Neil Leslie Webster

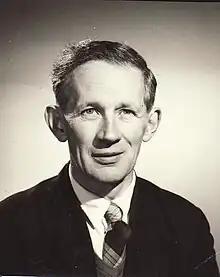
Neil Leslie Webster

Major Neil Leslie Webster (7 November 1906 – 1990) was a British Army officer, who worked in intelligence in World War II. He was a key figure in radio intelligence and cryptography who worked in the Fusion Room at Bletchley Park and was closely involved in the hunt for "cribs" for the Enigma machine. Before the war he worked as a literary agent and after it as a civil servant for the Central Office of Information.